Kanaka Dasa

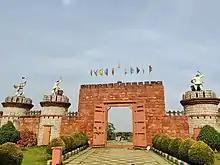
Kanakadasa Fort

Kanakadasa wrote about 240 Carnatic music compositions ("kirtane", "ugabhogas", "padas", and philosophical songs) besides five major works. Around 100 songs in Kannada and 60 songs in English are published in popular books.